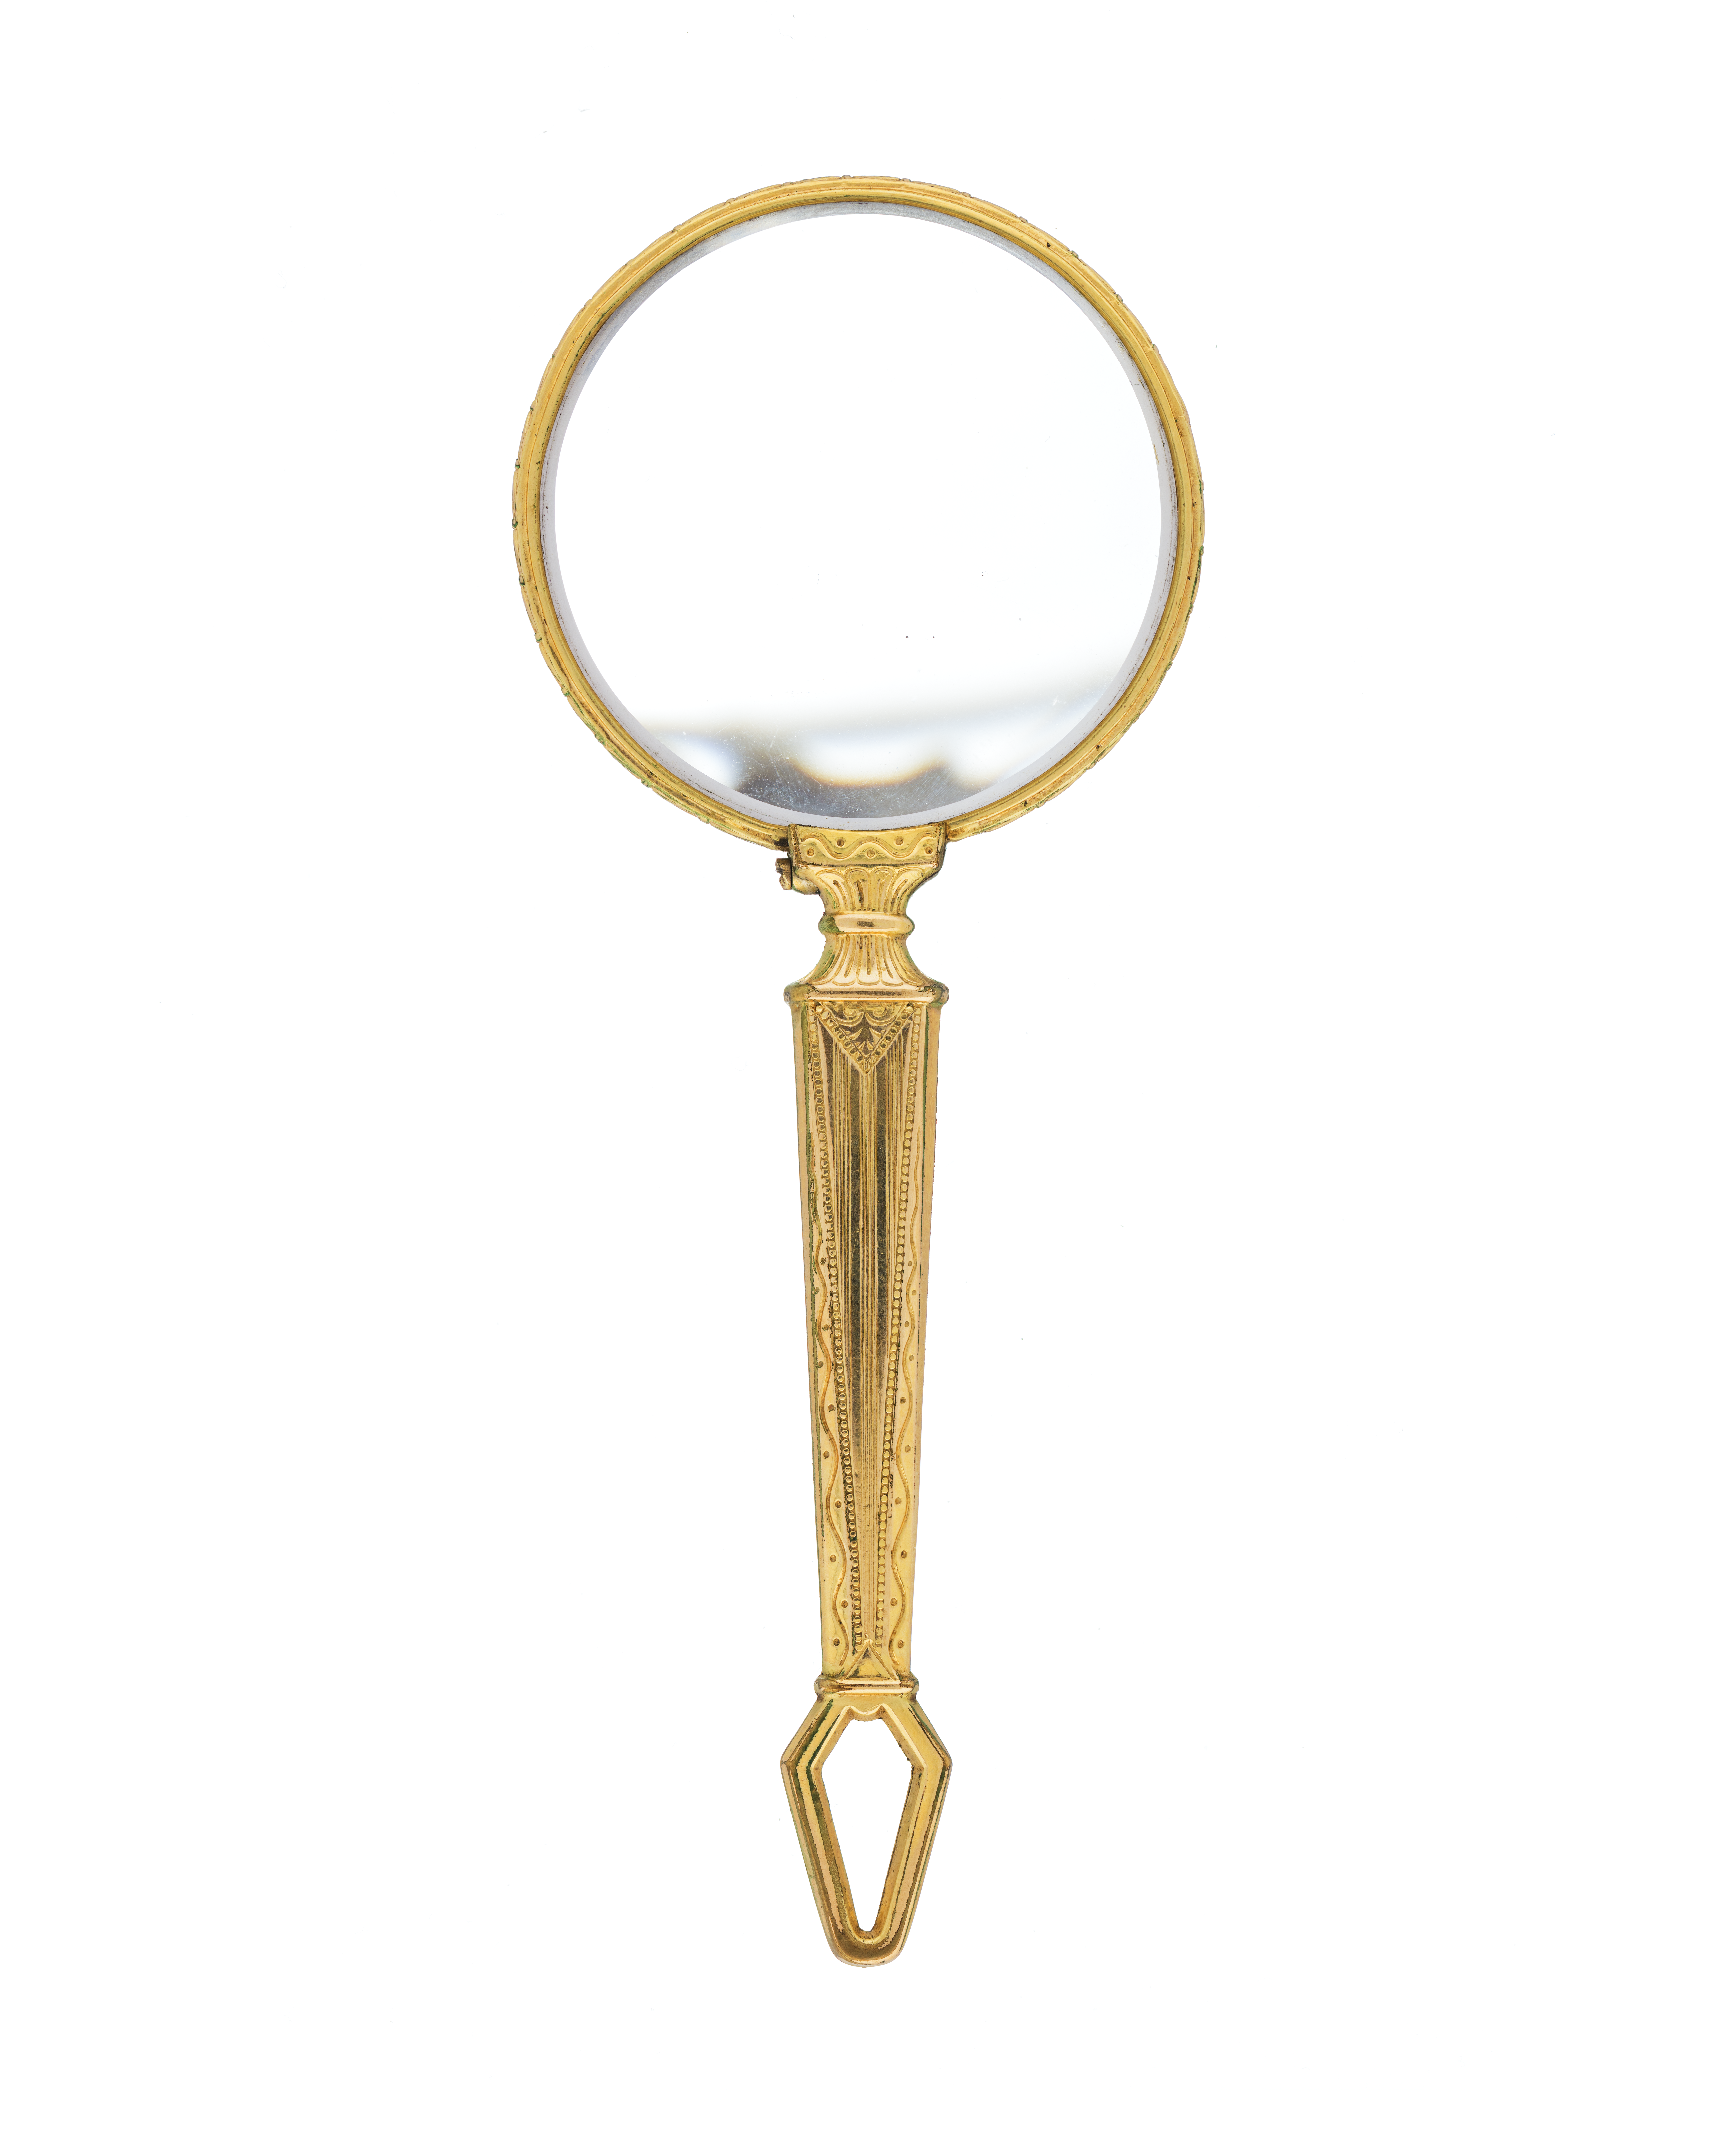
Note: For documentary purposes the original description has been retained. Factual corrections and alternative descriptions are encouraged separately from the original description.Lornjett, 1920-tal. Nyckelord: Lornjett, 1920-tal, Föremålsbild
Specialty: medical-devices